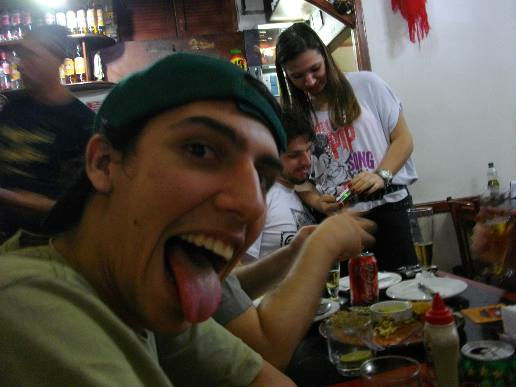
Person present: Yes